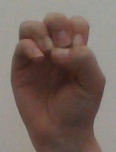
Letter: ha